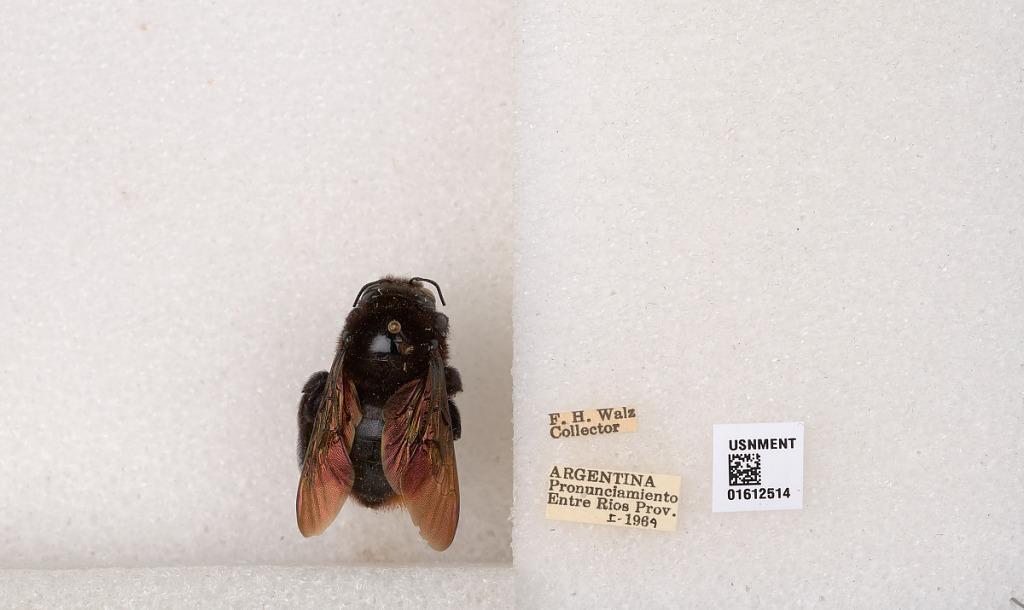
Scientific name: Xylocopa (Neoxylocopa) augusti Lepeletier
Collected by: F. Walz
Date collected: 1969-1-1
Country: Argentina
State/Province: Entre Rios
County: Departamento de Uruguay
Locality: Pronunciamiento
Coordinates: -32.3452, -58.4404